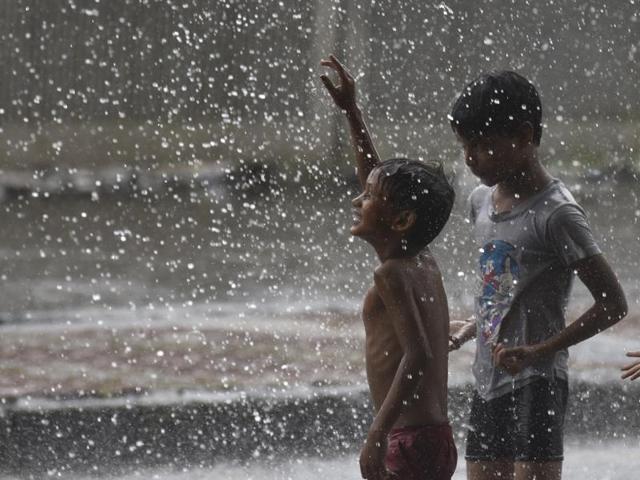
Weather: rain or strom